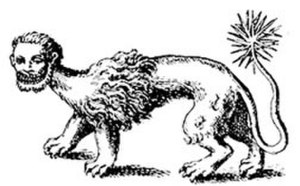
Manticore
Fabeldyret manticore
En manticore er et fabeldyr der efter sigende lever i de indiske jungler. En manticore har en krop som en stor løve, men med et menneskes hoved, en flagermus' vinger og en skorpions hale. I stedet for en brod for enden af halen er der 1000 små giftige pile den kan skyde af sted imod sit mål, med høj præcision. Den har kæber der er så stærke at de kan knuse næsten alt. De er udstyret med 3 rækker af spidse tænder. Den har en forkærlighed for menneskekød. Myterne fortæller at inderne fangede dem som unger og knuste deres haler med en sten for at gøre dem mindre farlige.